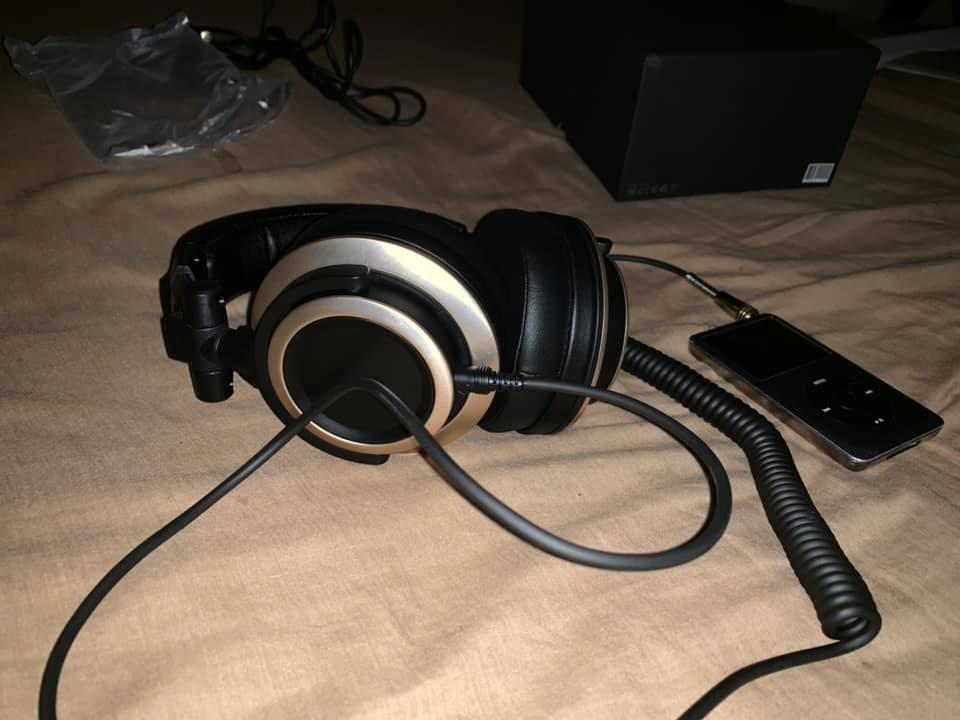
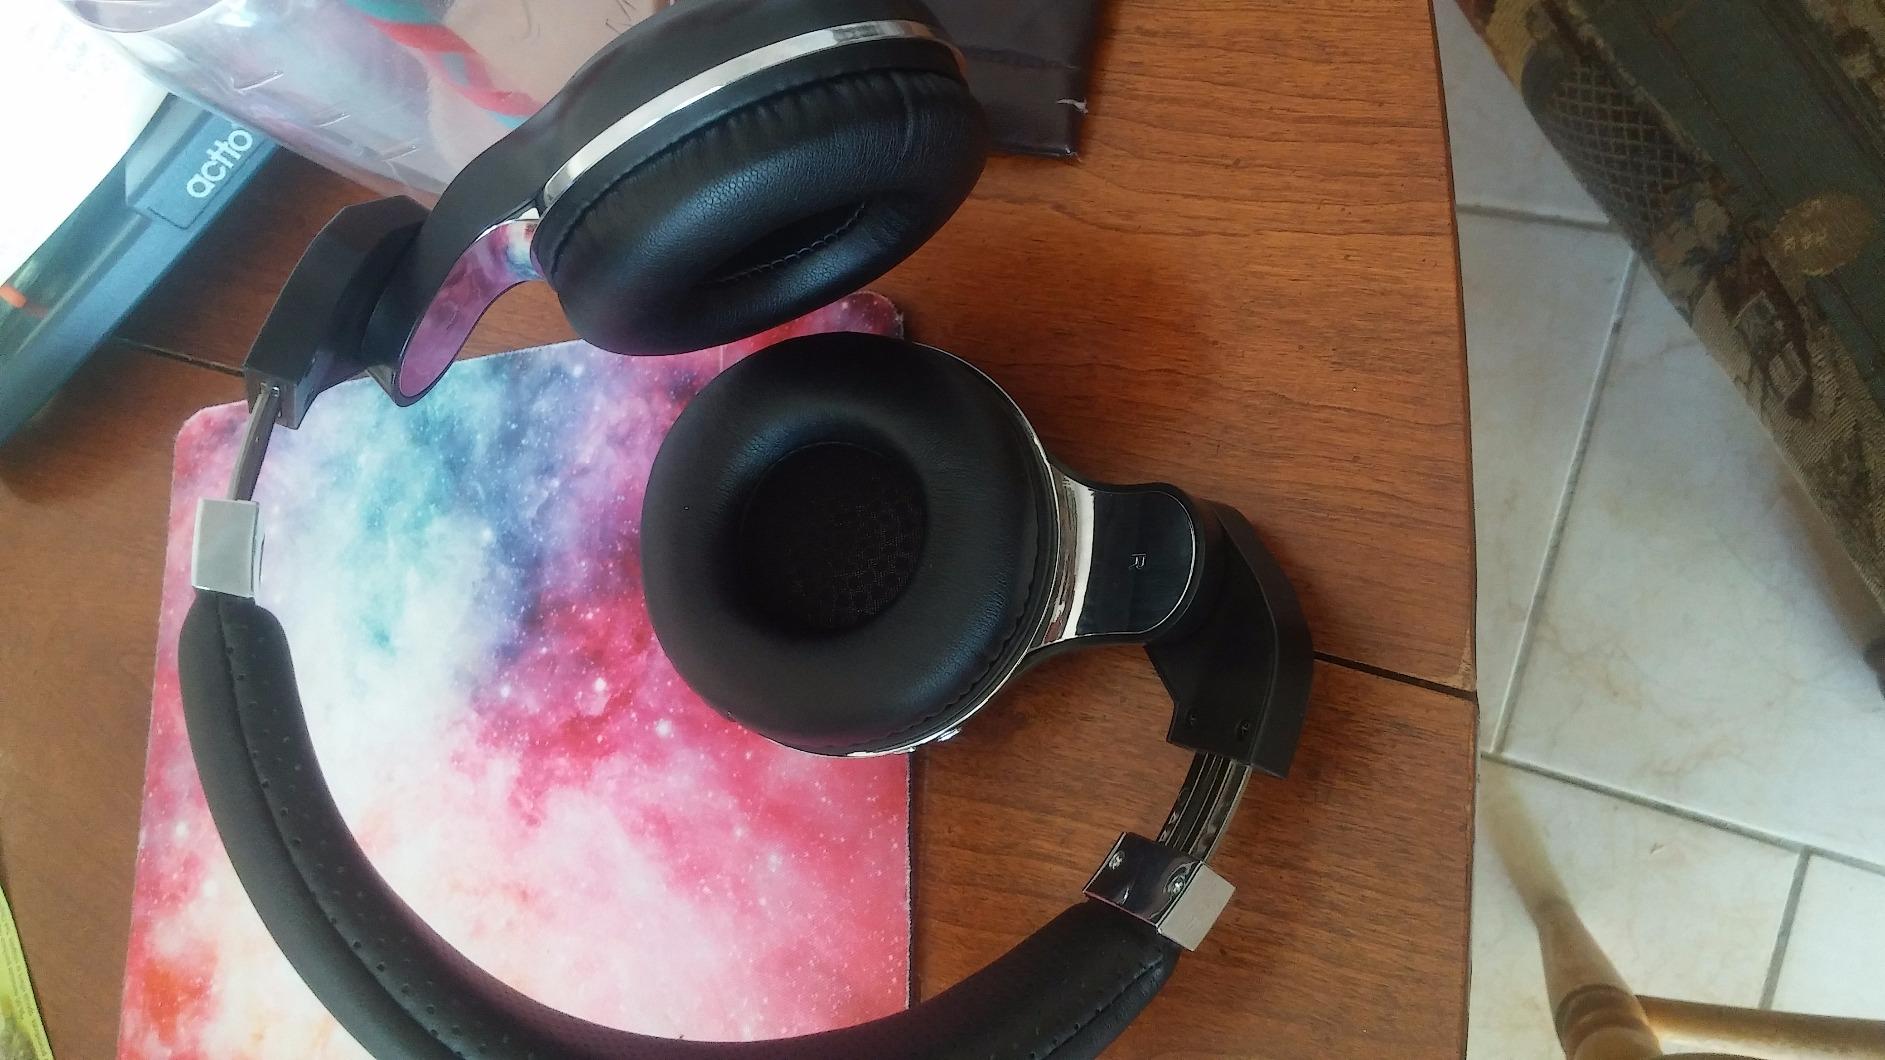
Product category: headphones
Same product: no